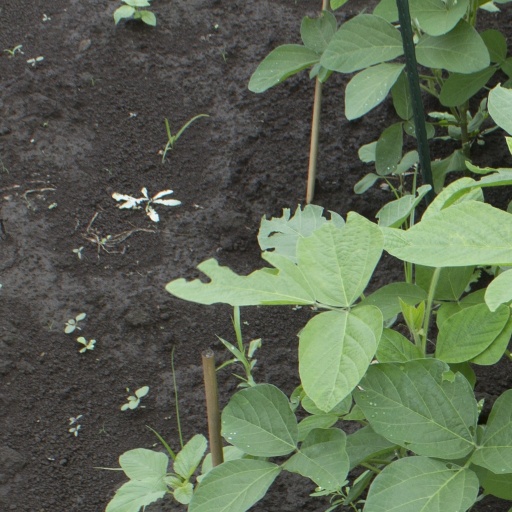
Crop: soybean